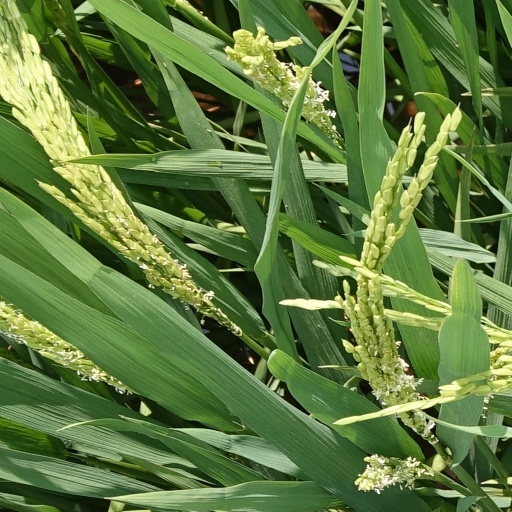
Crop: rice